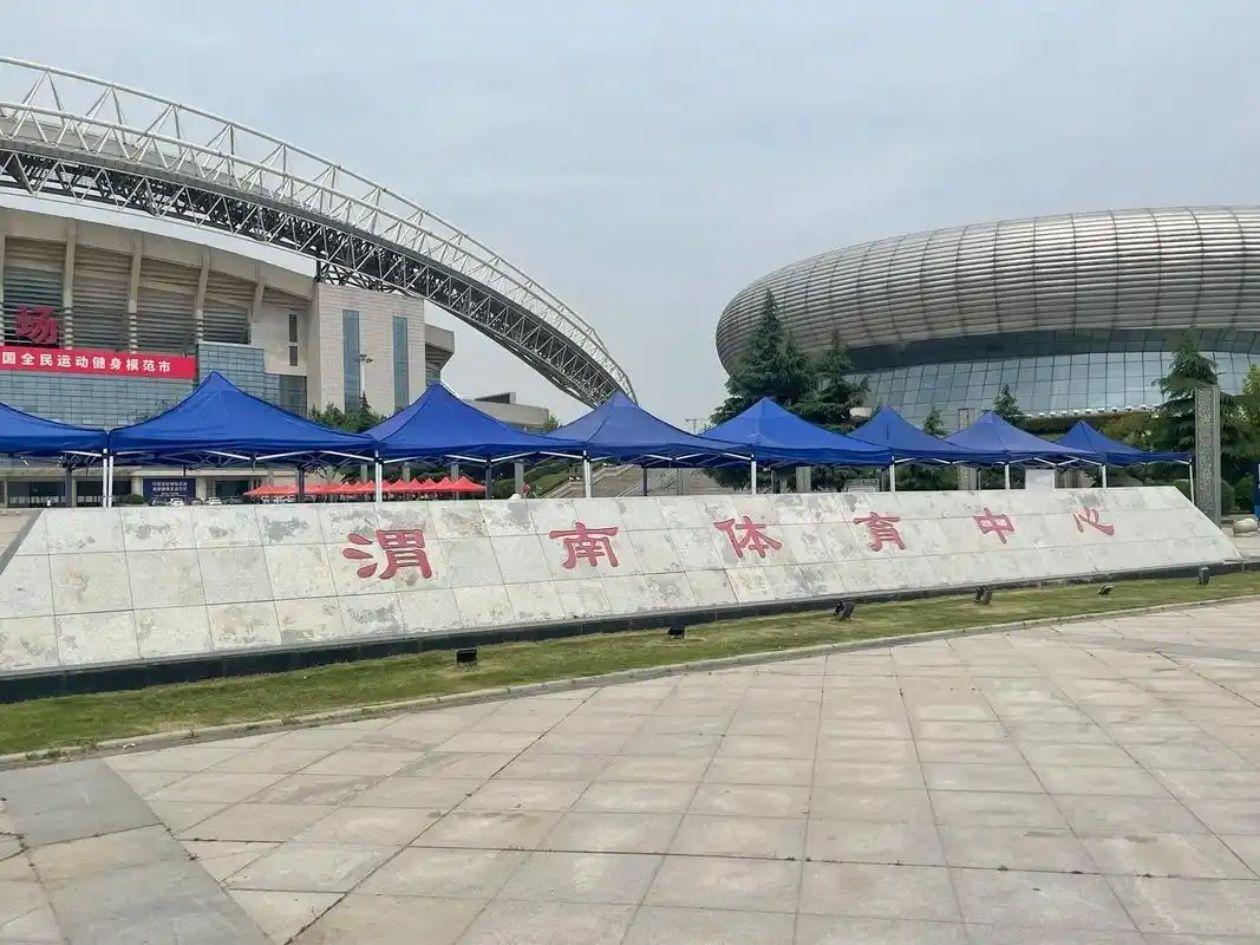
地标名称：渭南市体育中心
所在城市：渭南市·临渭区